2017 World Men's Handball Championship – European qualification

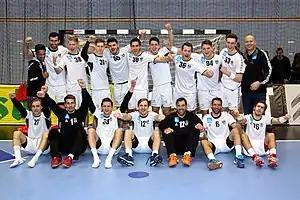
Champion of Group 2: Austria

The teams agreed to play this group in a mini-tournament format at one venue. The draw decided that Israel earned the right to host that tournament.